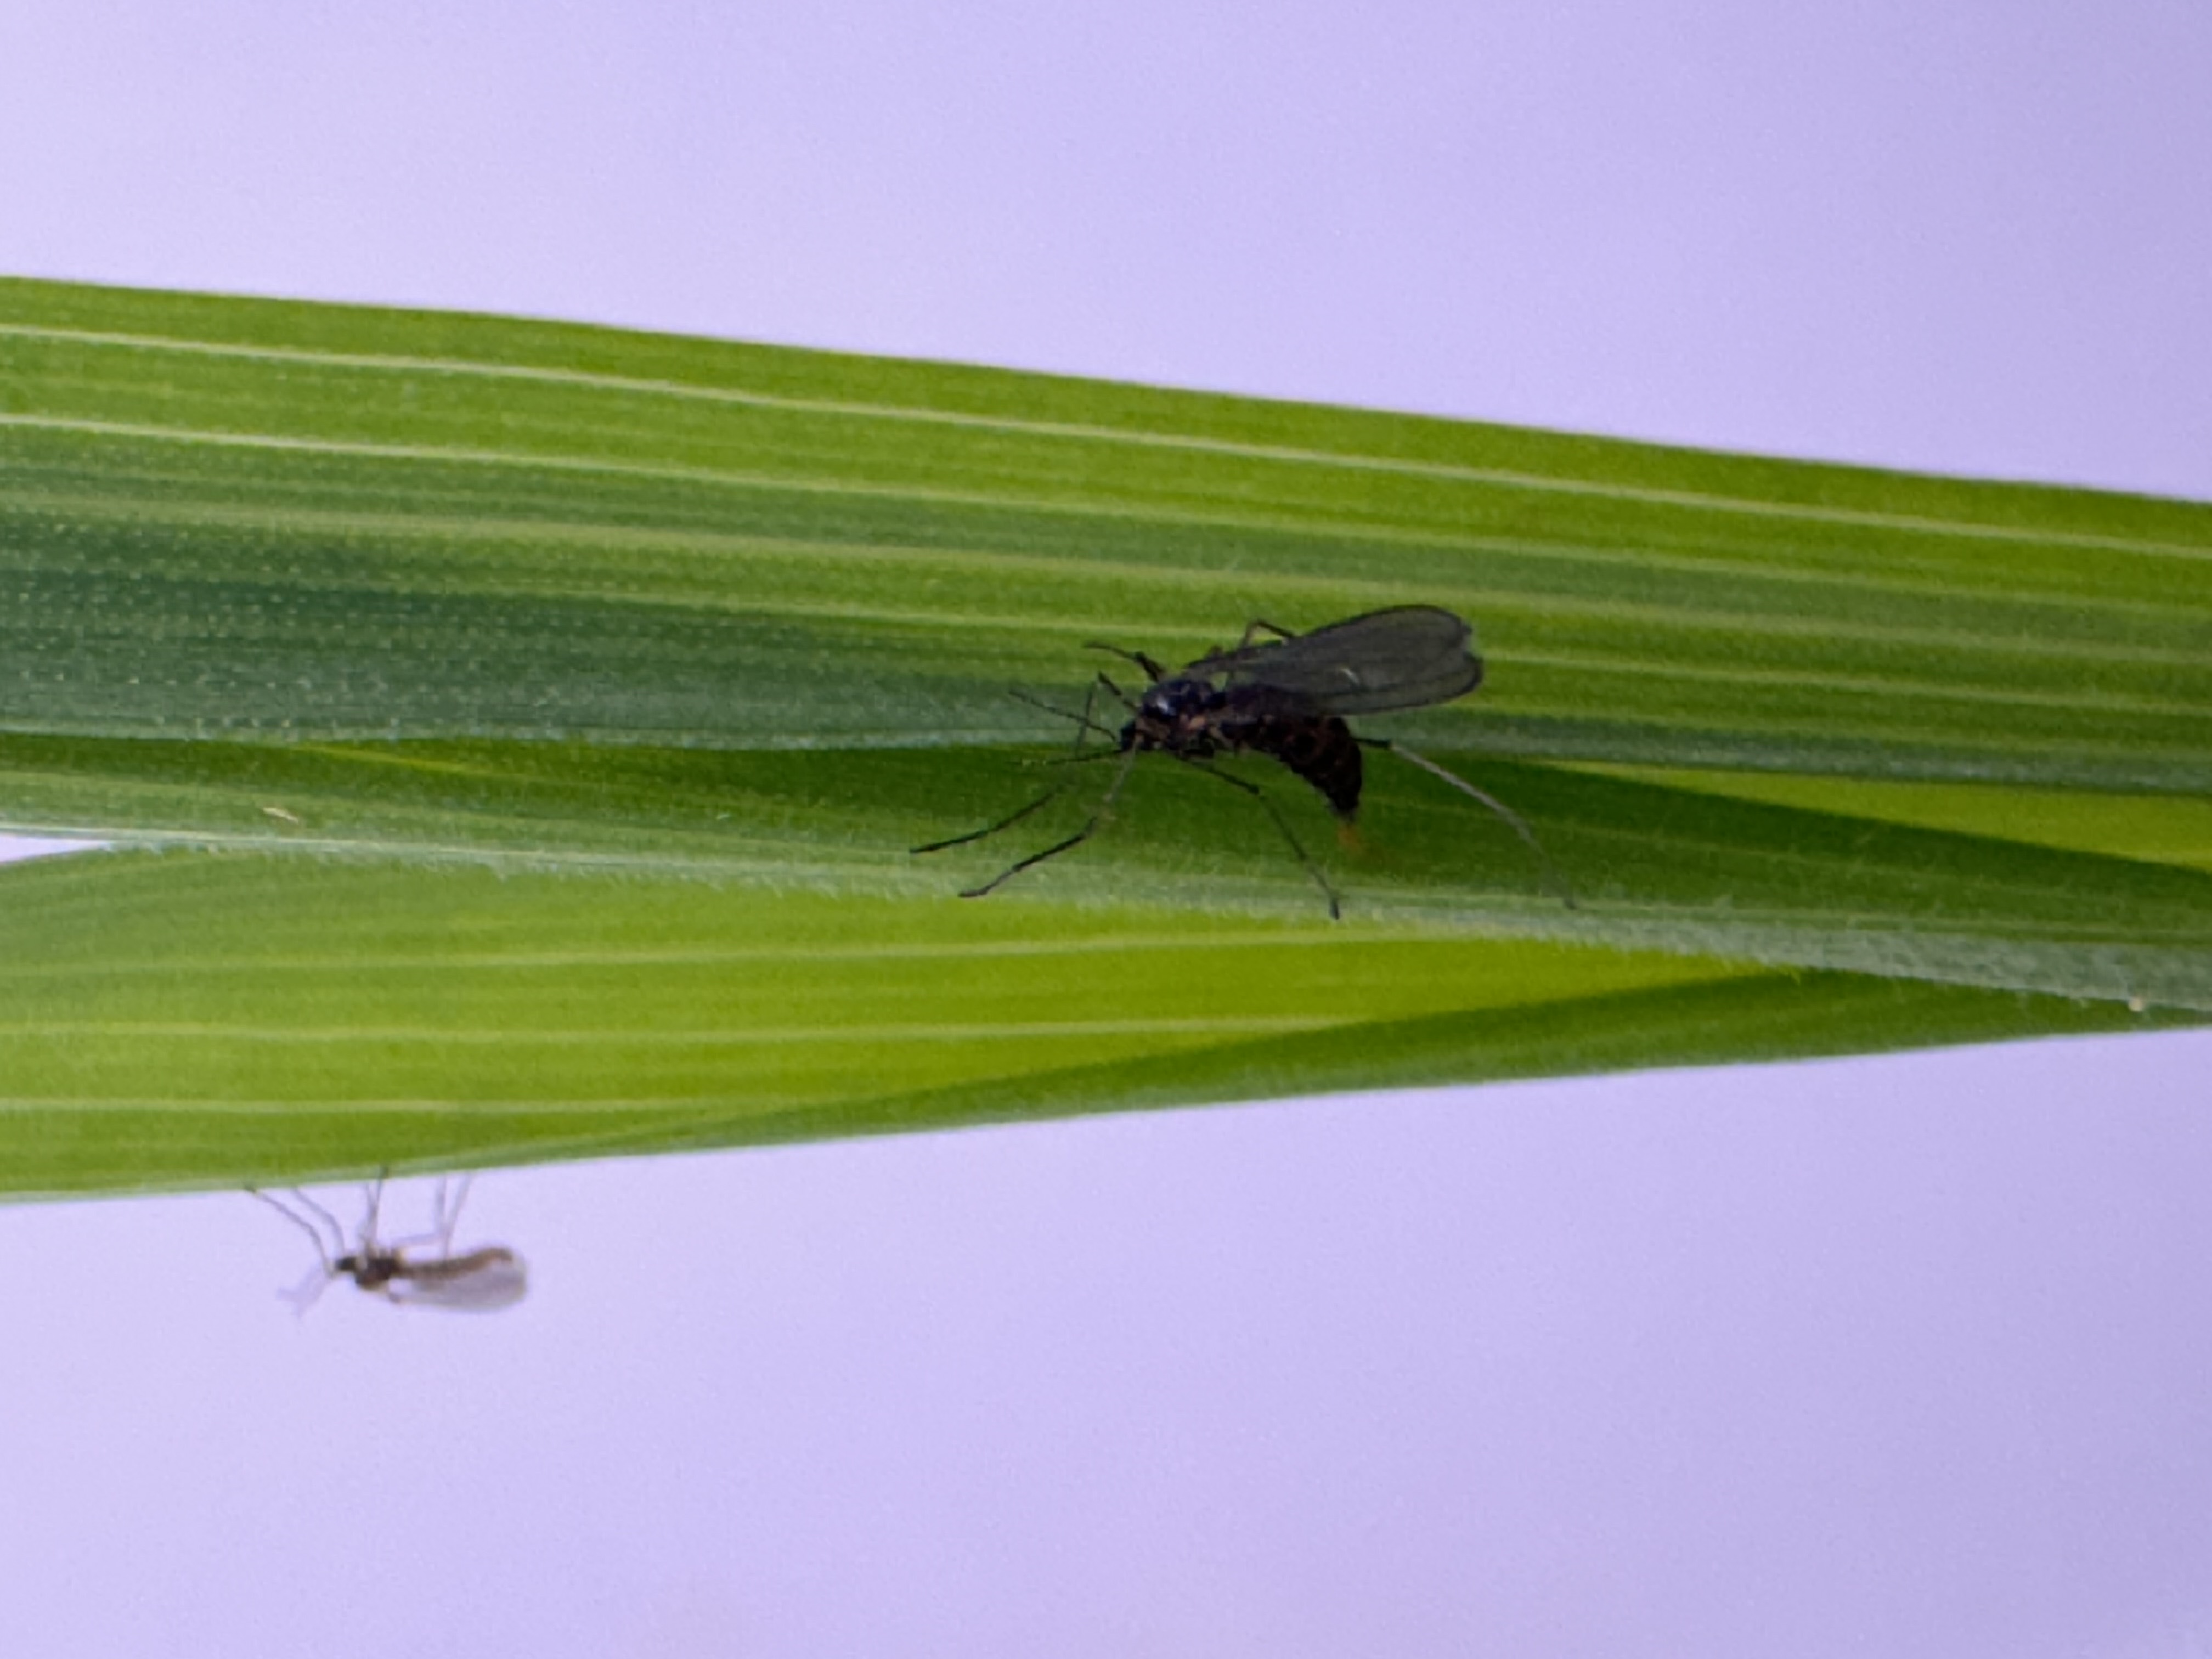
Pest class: hessian_fly